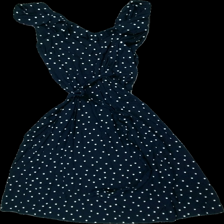
View: back
Type: Dress
Category: Ladies
Brand: Lindex
Colors: Blue, White
Material: 100% viskos
Pattern: Dots
Cut: V-collar
Size: 38
Season: All
Price range: 50-100
Recommended usage: Reuse
Description: klänning med prick tryck